Claudia La Gatta

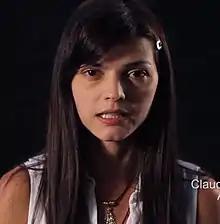
La Gatta in 2014

Claudia Virginia La Gatta Quintana (born October 9, 1979) is a Venezuelan actress, model and beauty pageant titleholder best known for participating in telenovelas from Venezuela.